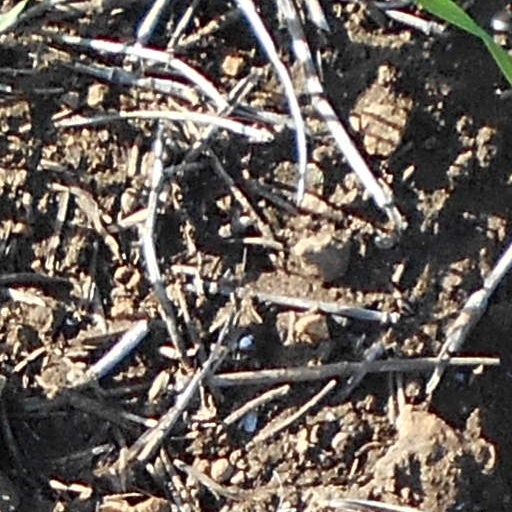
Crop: wheat